South-West Oxford

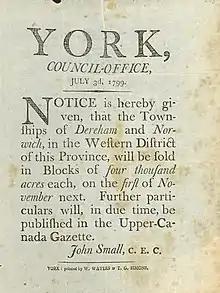
Government notice of planned sale, 1799

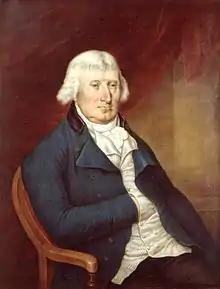
Hon. Peter Russell (1733–1808) Administrator of Upper Canada, 1796-1799

South-West Oxford includes lands in the former West Oxford township which were the earliest to be settled in Oxford County and also lands in the former Dereham township which were the last in the county to be settled. The greatest cause for slow growth in Dereham was the provincial government's decision in 1799 to auction off all the wilderness land in the township in large blocks, which thereby fell into the hands of speculators who held the land dormant for decades.